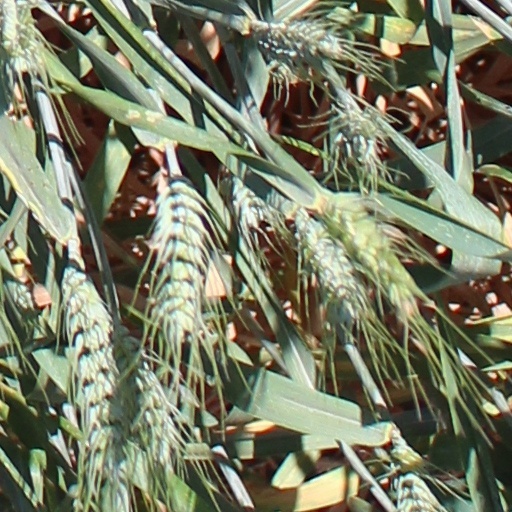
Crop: wheat